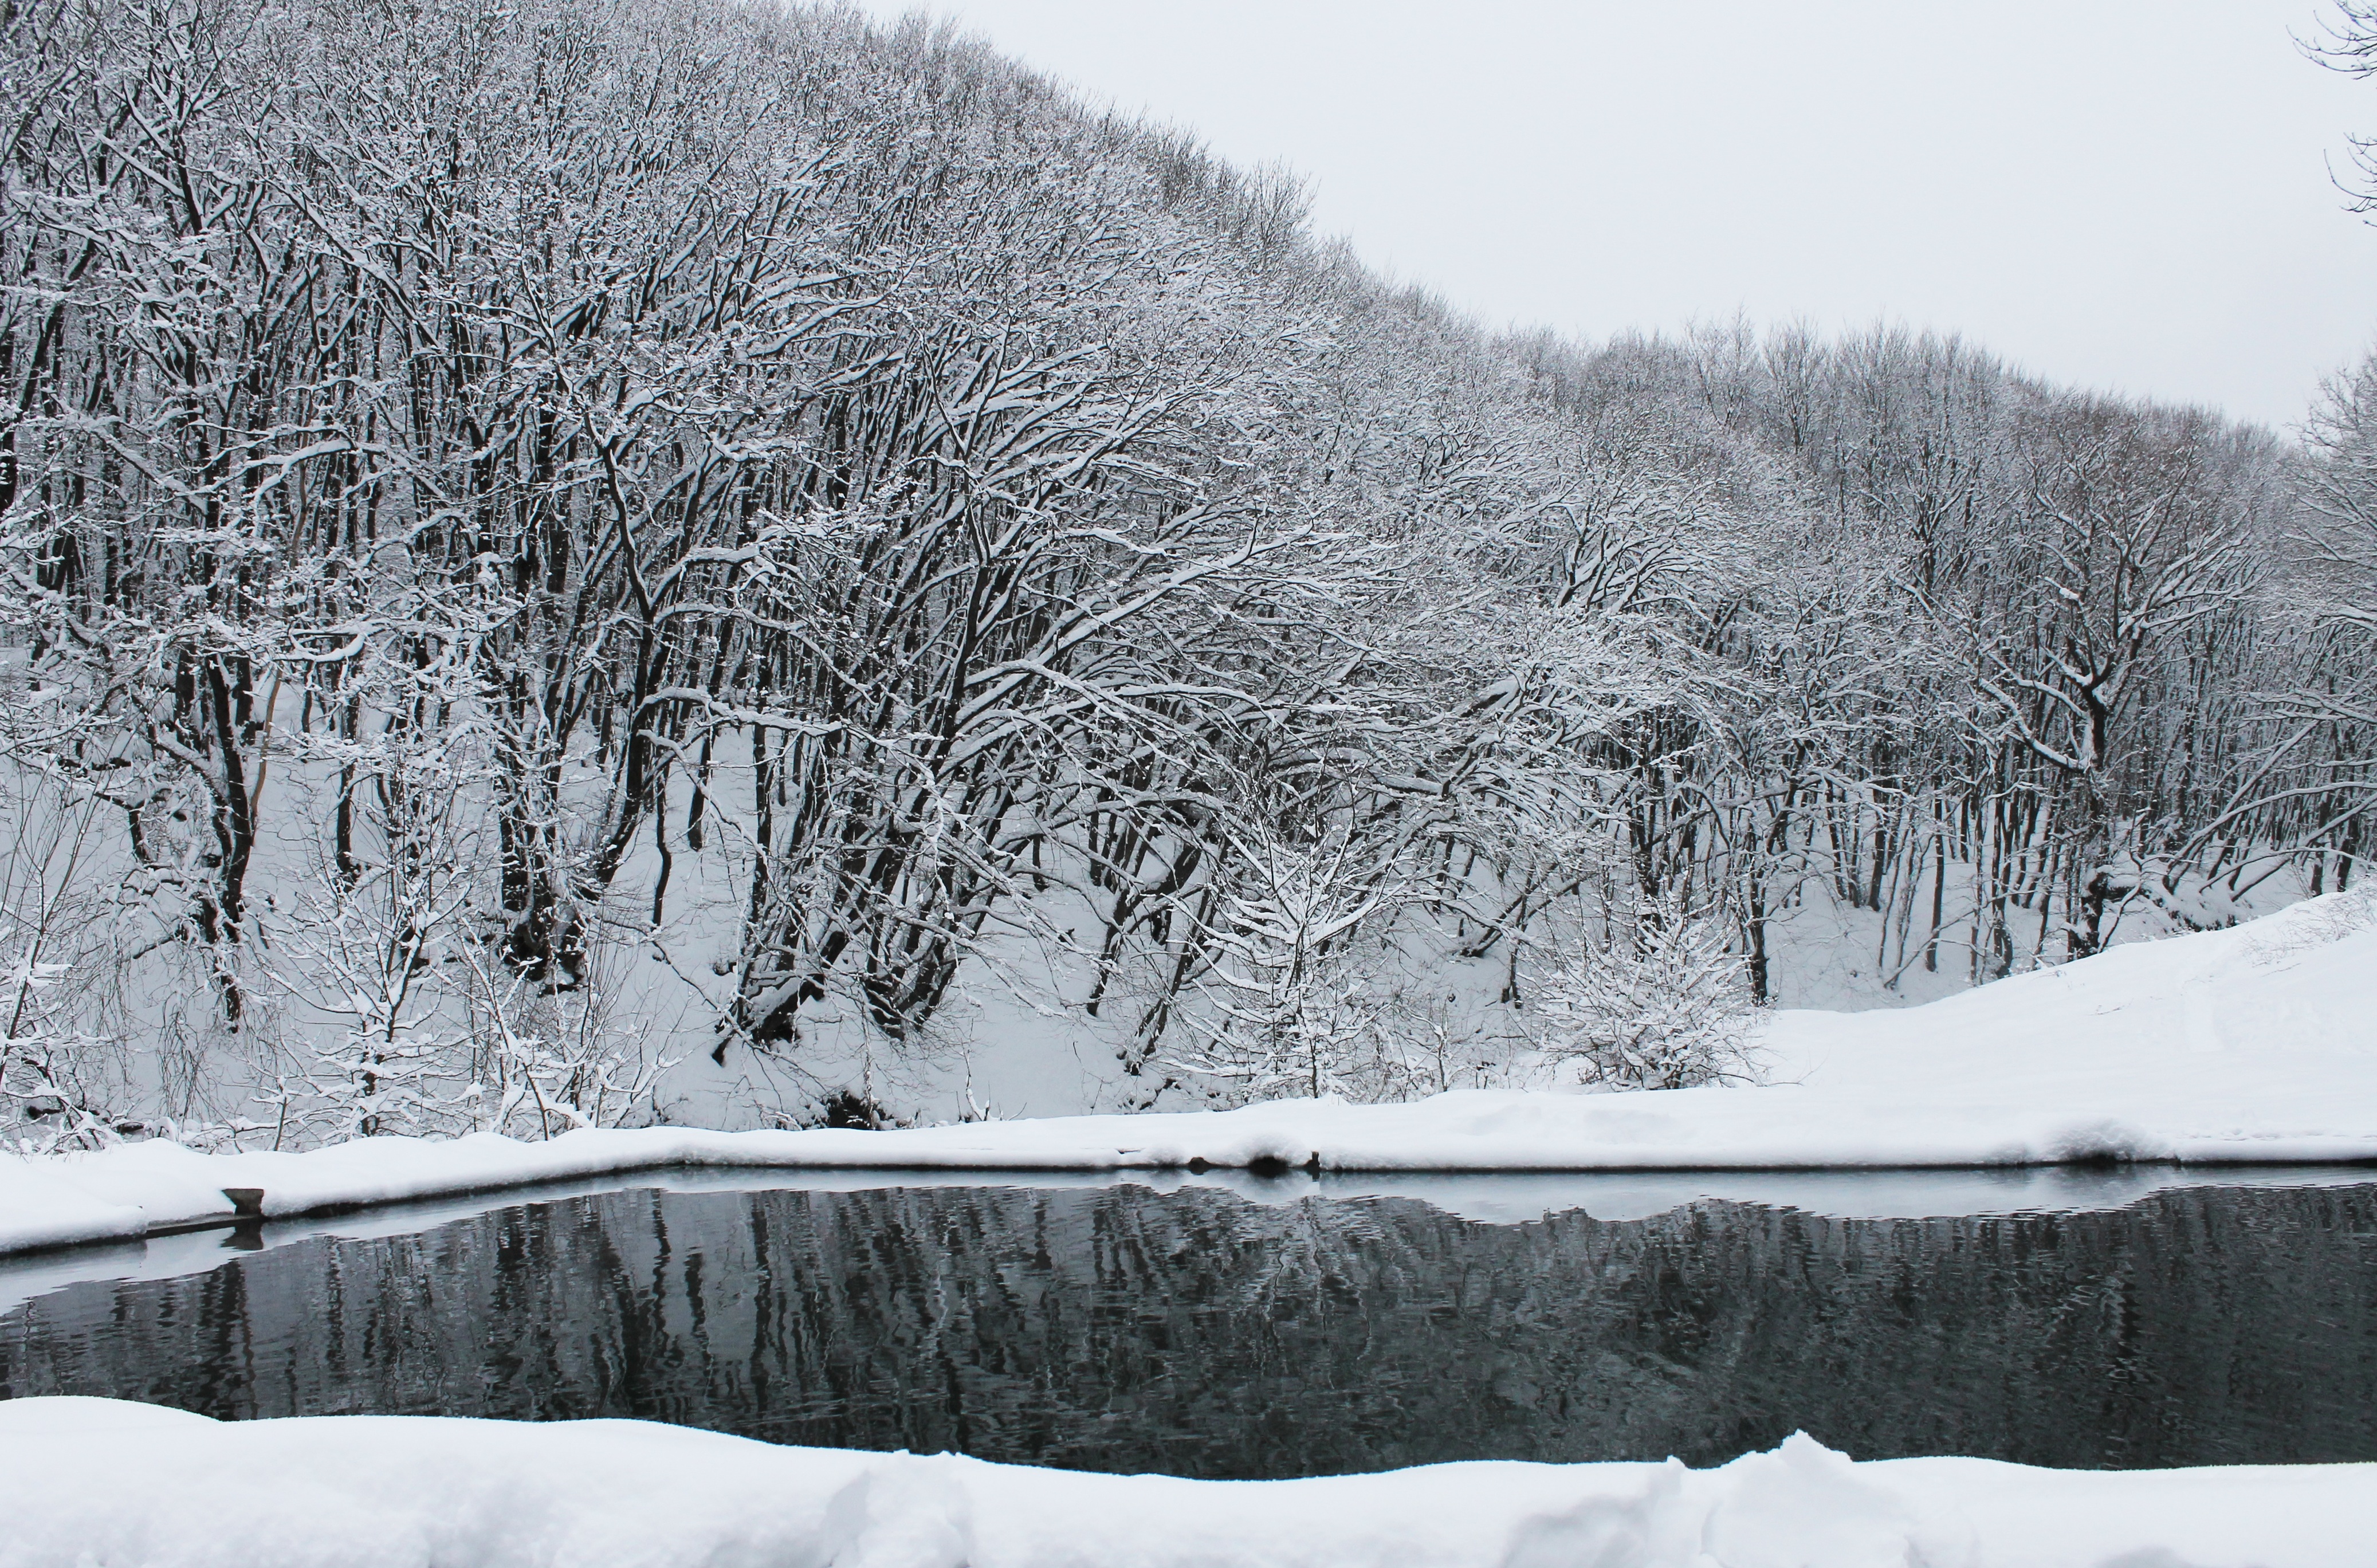
tree, nature, forest, branch, snow, winter, frost, ice, weather, season, blizzard, winter forest, freezing, water in the wood, woody plant